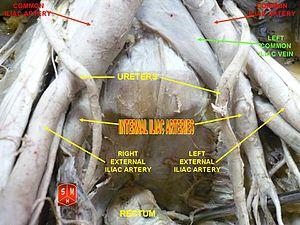
Les artères iliaques internes sont des artères systémiques amenant du sang oxygéné vers les membres inférieurs et le bassin. Il existe une artère iliaque interne droite et une iliaque interne gauche.